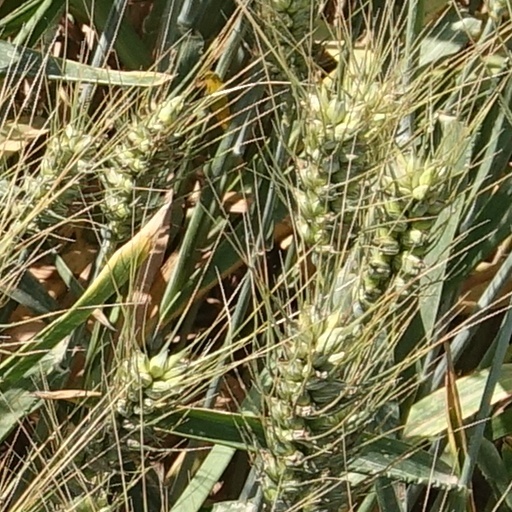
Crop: wheat